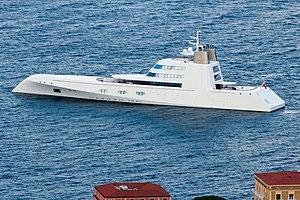
Andreï Melnitchenko, né le 8 mars 1972 à Gomel, en Biélorussie, est un homme d'affaires et milliardaire russe.
Le yacht à moteur A est un yacht à moteur de luxe, conçu par Philippe Starck et Martin Francis, et construit par les chantiers Blohm & Voss - Howaldtswerke-Deutsche Werft à Kiel en Allemagne.